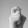
ASL letter: X